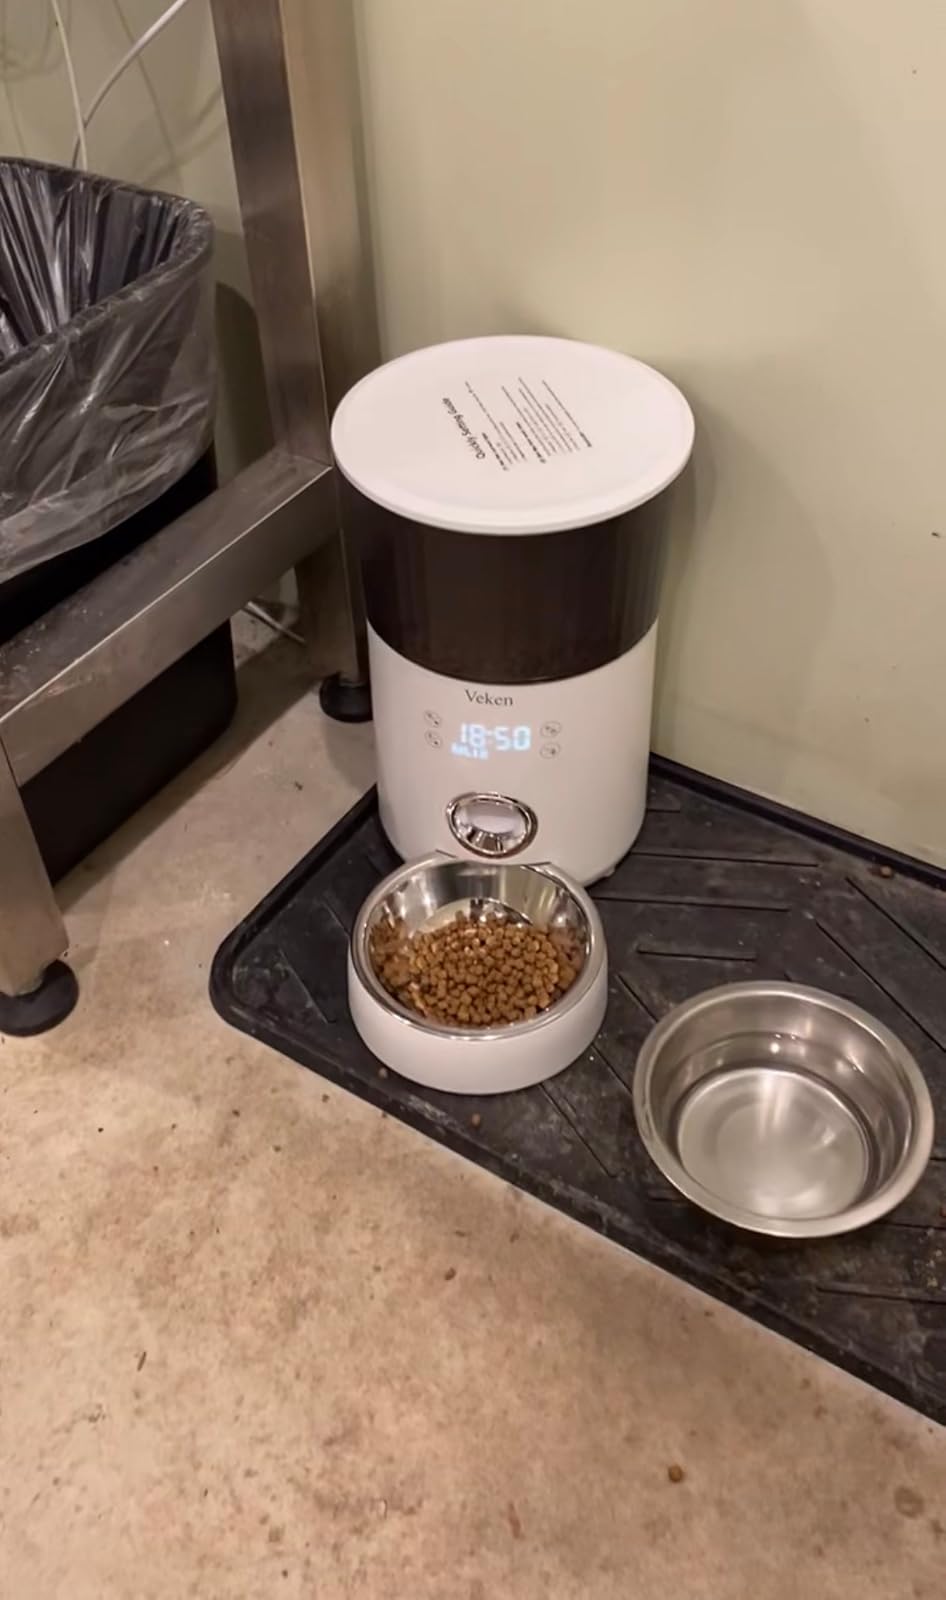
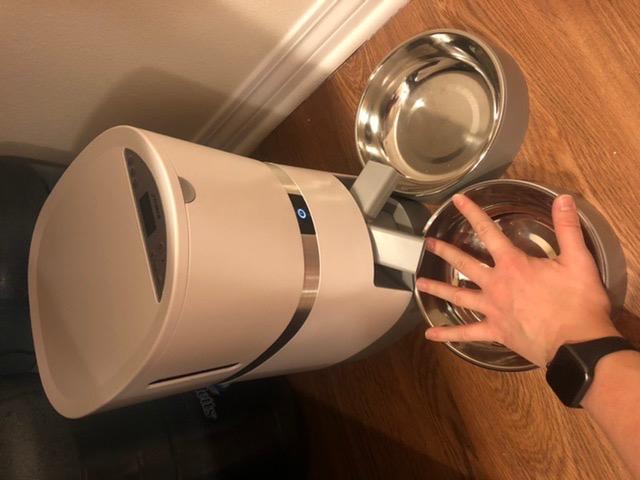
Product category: items_feeder
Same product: no